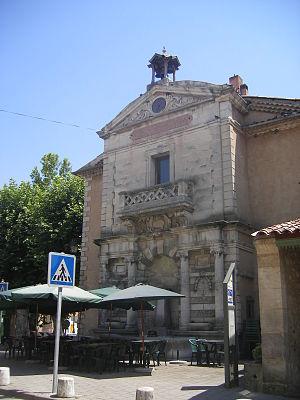
Mane est une commune française, située dans le département des Alpes-de-Haute-Provence en région Provence-Alpes-Côte d'Azur.